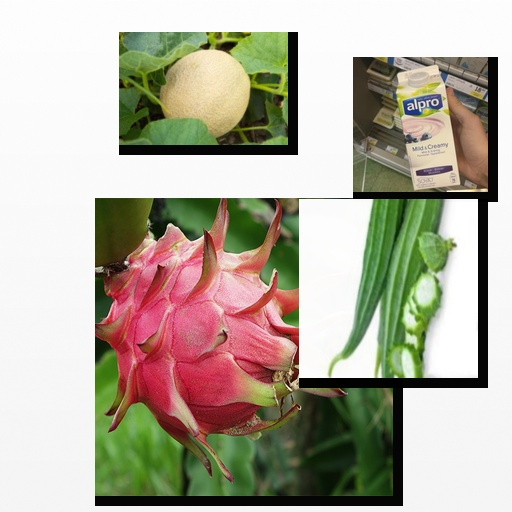
Food items: cantaloupe, sponge_gourd, blueberry_soyghurt, dragon_fruit